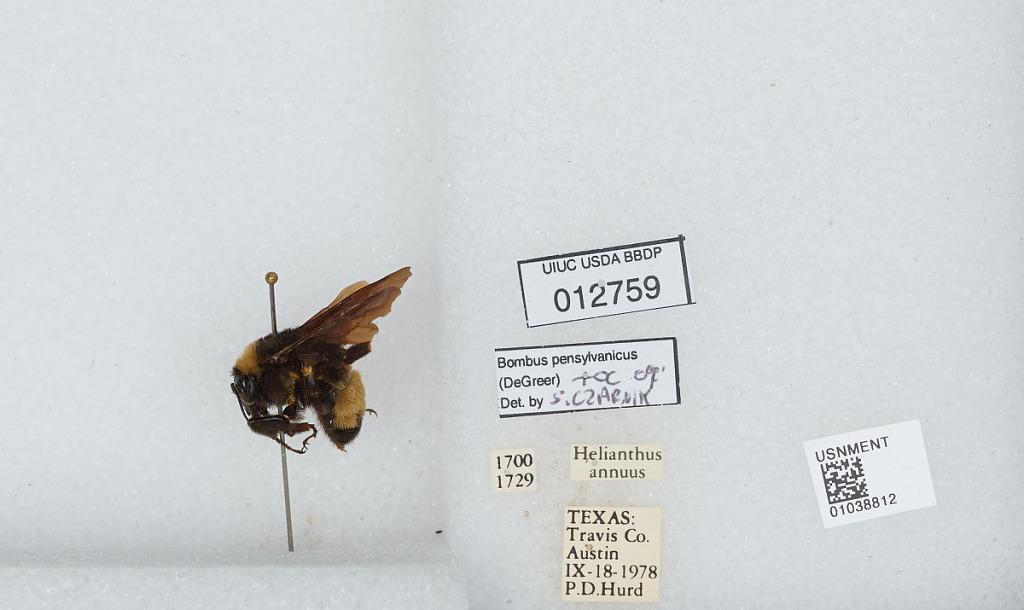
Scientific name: Bombus (Fervidobombus) pensylvanicus pensylvanicus (De Geer)
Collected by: P. Hurd
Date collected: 1978-9-18
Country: United States
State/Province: Texas
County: Travis
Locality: Austin
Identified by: Czarnik, S.